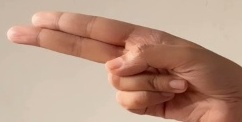
ASL sign: H